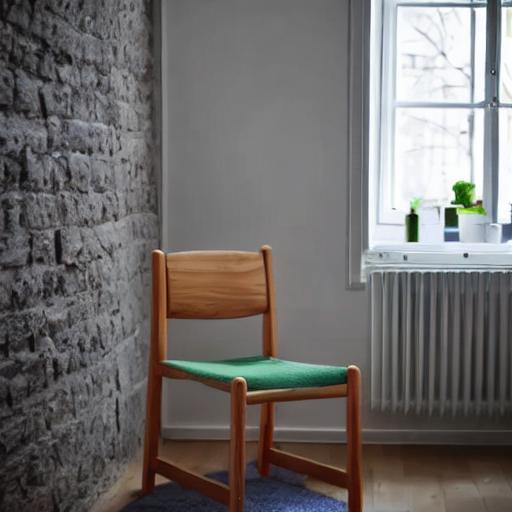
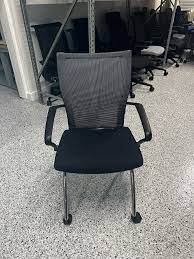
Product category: items_chair
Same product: no